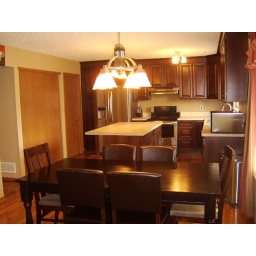
kitchen view from standing in great room and looking throught dining area to kitchen